The Wish Maker

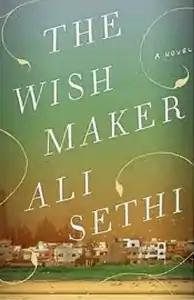
First edition cover (US Hardback)

The Wish Maker is the first novel by Pakistani author Ali Sethi. Published in 2009 by Riverhead Books, it tells the story of Zaki Shirazi, a young boy from United States who returned to Lahore, Pakistan after finishing his studies to celebrate the wedding of his childhood friend Samar Api and observe a completely new Pakistan. The story is set against the backdrop of tumultuous events, from the Zia-ul-Haq reign to Zulfiqar Bhutto's execution and Benazir Bhutto elections, it also dictates United States help to Afghan mujahideen during the Soviet military intervention in Afghanistan.